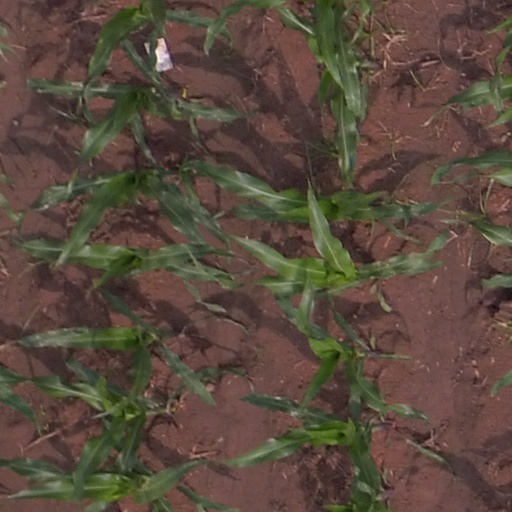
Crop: maize; corn